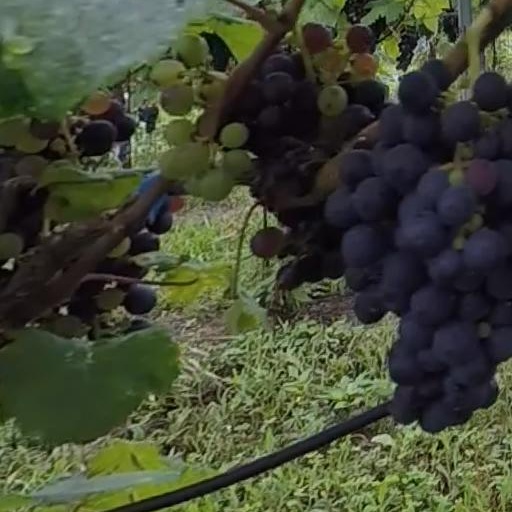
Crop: grape